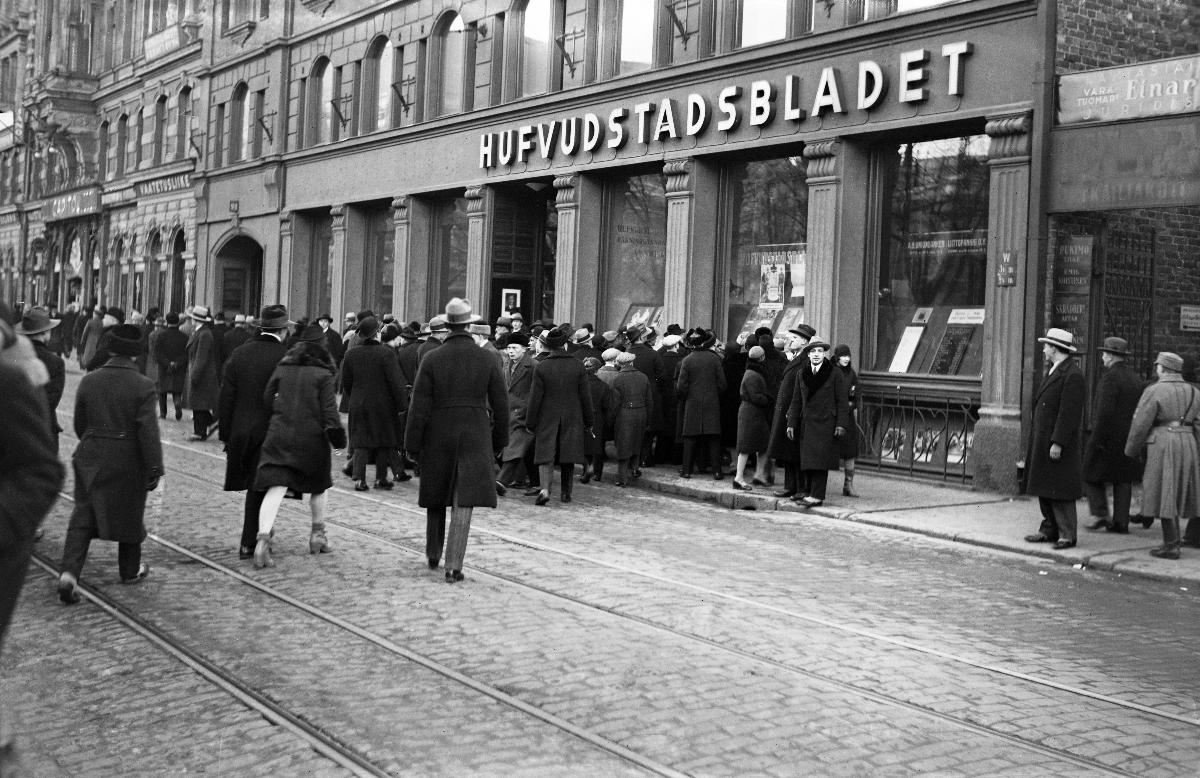
Ihmisiä Hufvudstadsbladetin edessä
Människor utanför Hufvudstadsbladet; People outside Hufvudstadsbladet
sisällön kuvaus: Ihmisiä lukemassa uutisia Holmenkollenin talviolympialaisista Hufvudstadsbladetin konttorin edessä Henrikinkadulla Helsingissä 4.3.1930. content description: People reading Holmenkollen winter olympic news outside newspaper Hufvudstadsbladet's office on Henrikinkatu street in Helsinki 4.3.1930. innehållsbeskrivning: Människor läser nyheter från Holmenkollens vinterolympiad utanför Hufvudstadsbladets kontor på Henriksgatan i Helsingfors 1930.
Kuvaaja: Sundström, Hugo, kuvaaja
Vuosi: 1930
Paikka: Suomi, Uusimaa, Helsinki, Mannerheimintie Helsinki; Suomi
Aiheet: sanomalehdet; viestintä; tiedonvälitys; ihmiset; näyteikkunat; lukeminen; suomenruotsalaiset; HBL; newspapers; communication; display windows; reading; papers; people; windows; news; Swedish speaking Finns; Finland Swedish; Swedish-speaking Finns; dagstidningar; kommunikation; människor (släkte); skyltfönster; läsning; tidningar; svenskspråkiga tidningar; nyheter; information; människor; finlandssvenskar